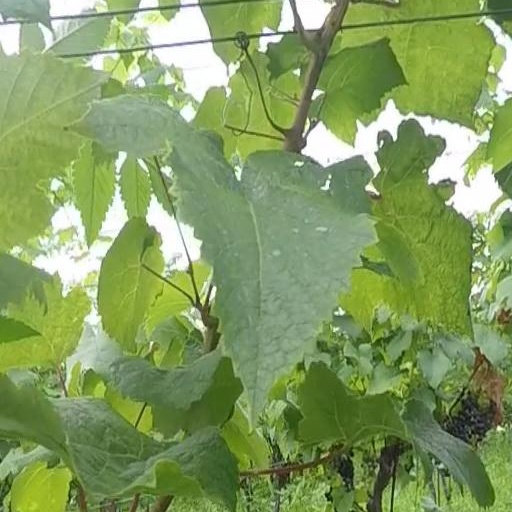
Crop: grape